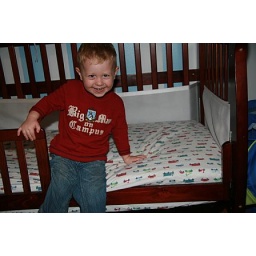
David in his big boy bed